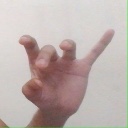
अक्षर: ओ